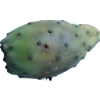
Label: cactus_fruit_green